English criminal law

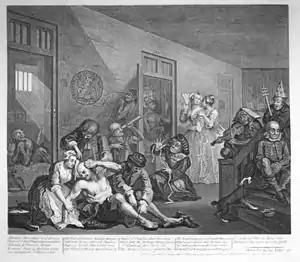
William Hogarth's "A Rake's Progress", depicting the world's oldest psychiatric hospital, Bethlem Hospital

"Actus reus" is Latin for "guilty act" and is the physical element of committing a crime. It is usually the application or threat of unlawful force, though exceptionally an omission or failure to act can result in liability. Simple examples might be A hitting B with a stick, or X pushing Y down a water well. These are guilty acts and the unlawful application or force. Alternatively, one may have a pre-existing duty to another person and by deliberately not performing it, one commits a crime. For instance, not giving food is an omission rather than an act, but as a parent one has a duty to feed one's children. Pre-existing duties can arise also through contract, a voluntary undertaking, a blood relation with whom one lives, and occasionally through one's official position. As the 19th century English judge, Lord Coleridge CJ wrote,